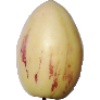
Label: pepino